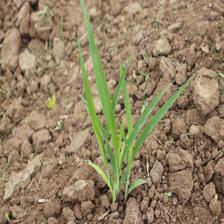
Label: Sorghum